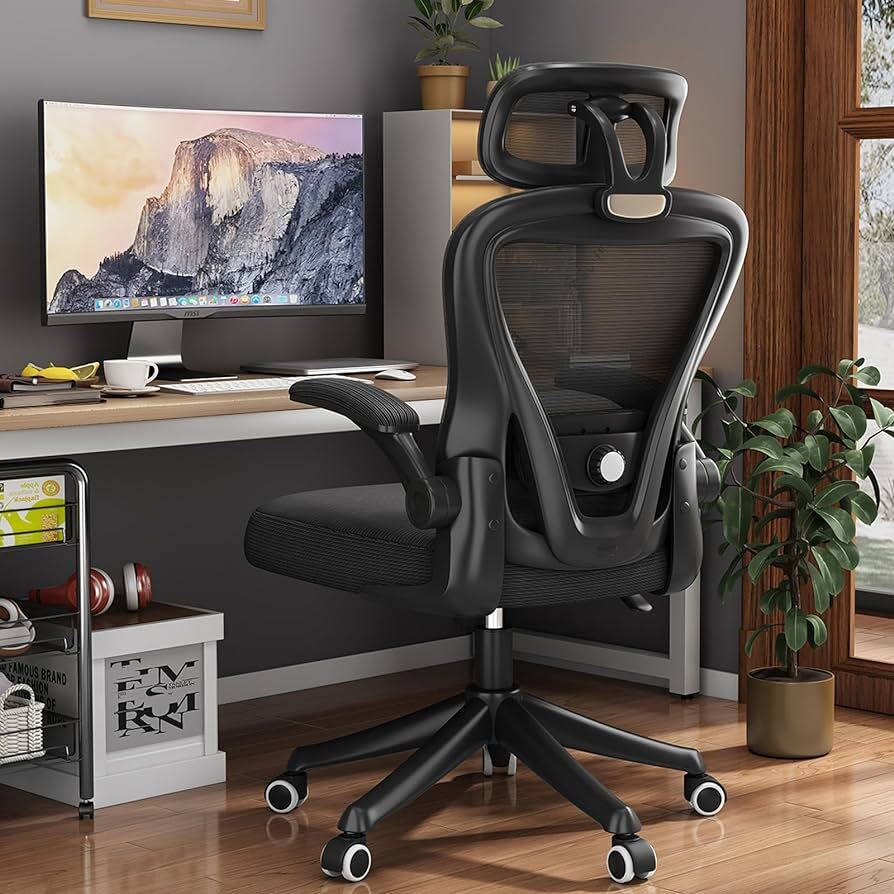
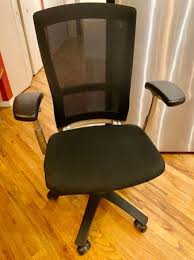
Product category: items_chair
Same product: no